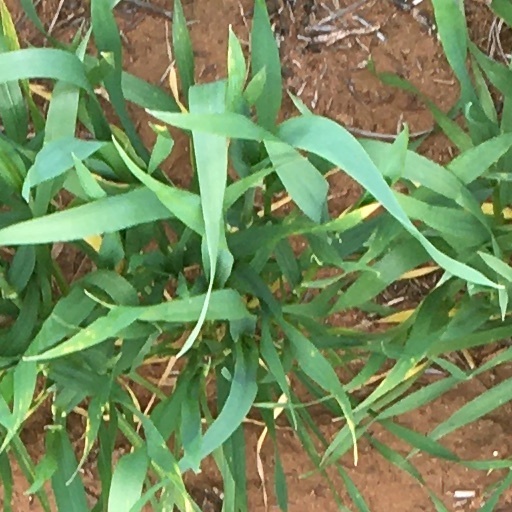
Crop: wheat